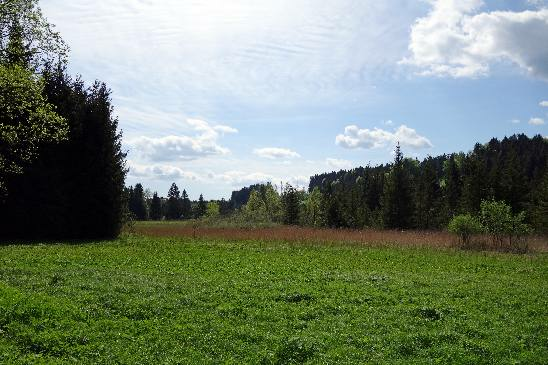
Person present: No